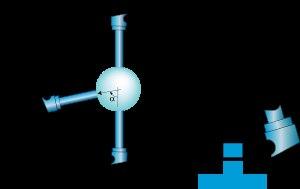
L’essai de cohésion au mouton-pendule est un essai de laboratoire qui permet de déterminer l’aptitude d’un liant hydrocarboné à résister à la rupture dans la masse provoquée par l’arrachement des granulats sous l’influence du trafic.